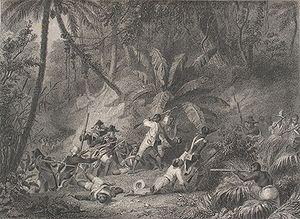
La bataille de la Ravine à Couleuvres se déroula pendant l'expédition de Saint-Domingue au cours de la Révolution haïtienne.